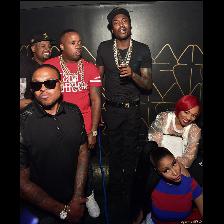
Label: Human